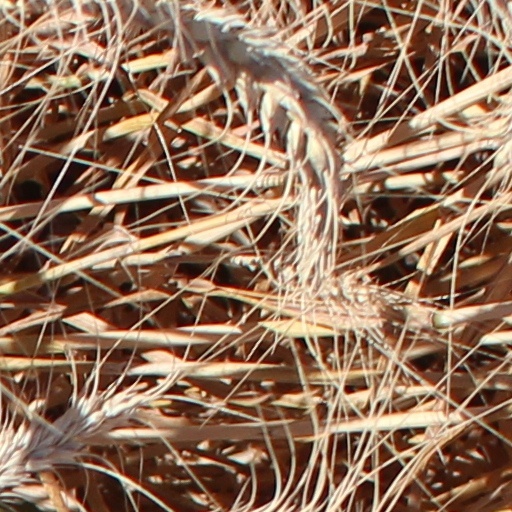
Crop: wheat